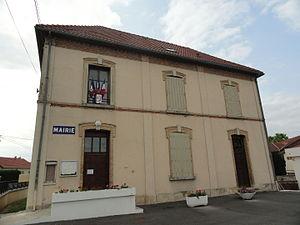
La mairie de Pringy (51).
Pringy est une commune française, située dans le département de la Marne en région Grand Est.